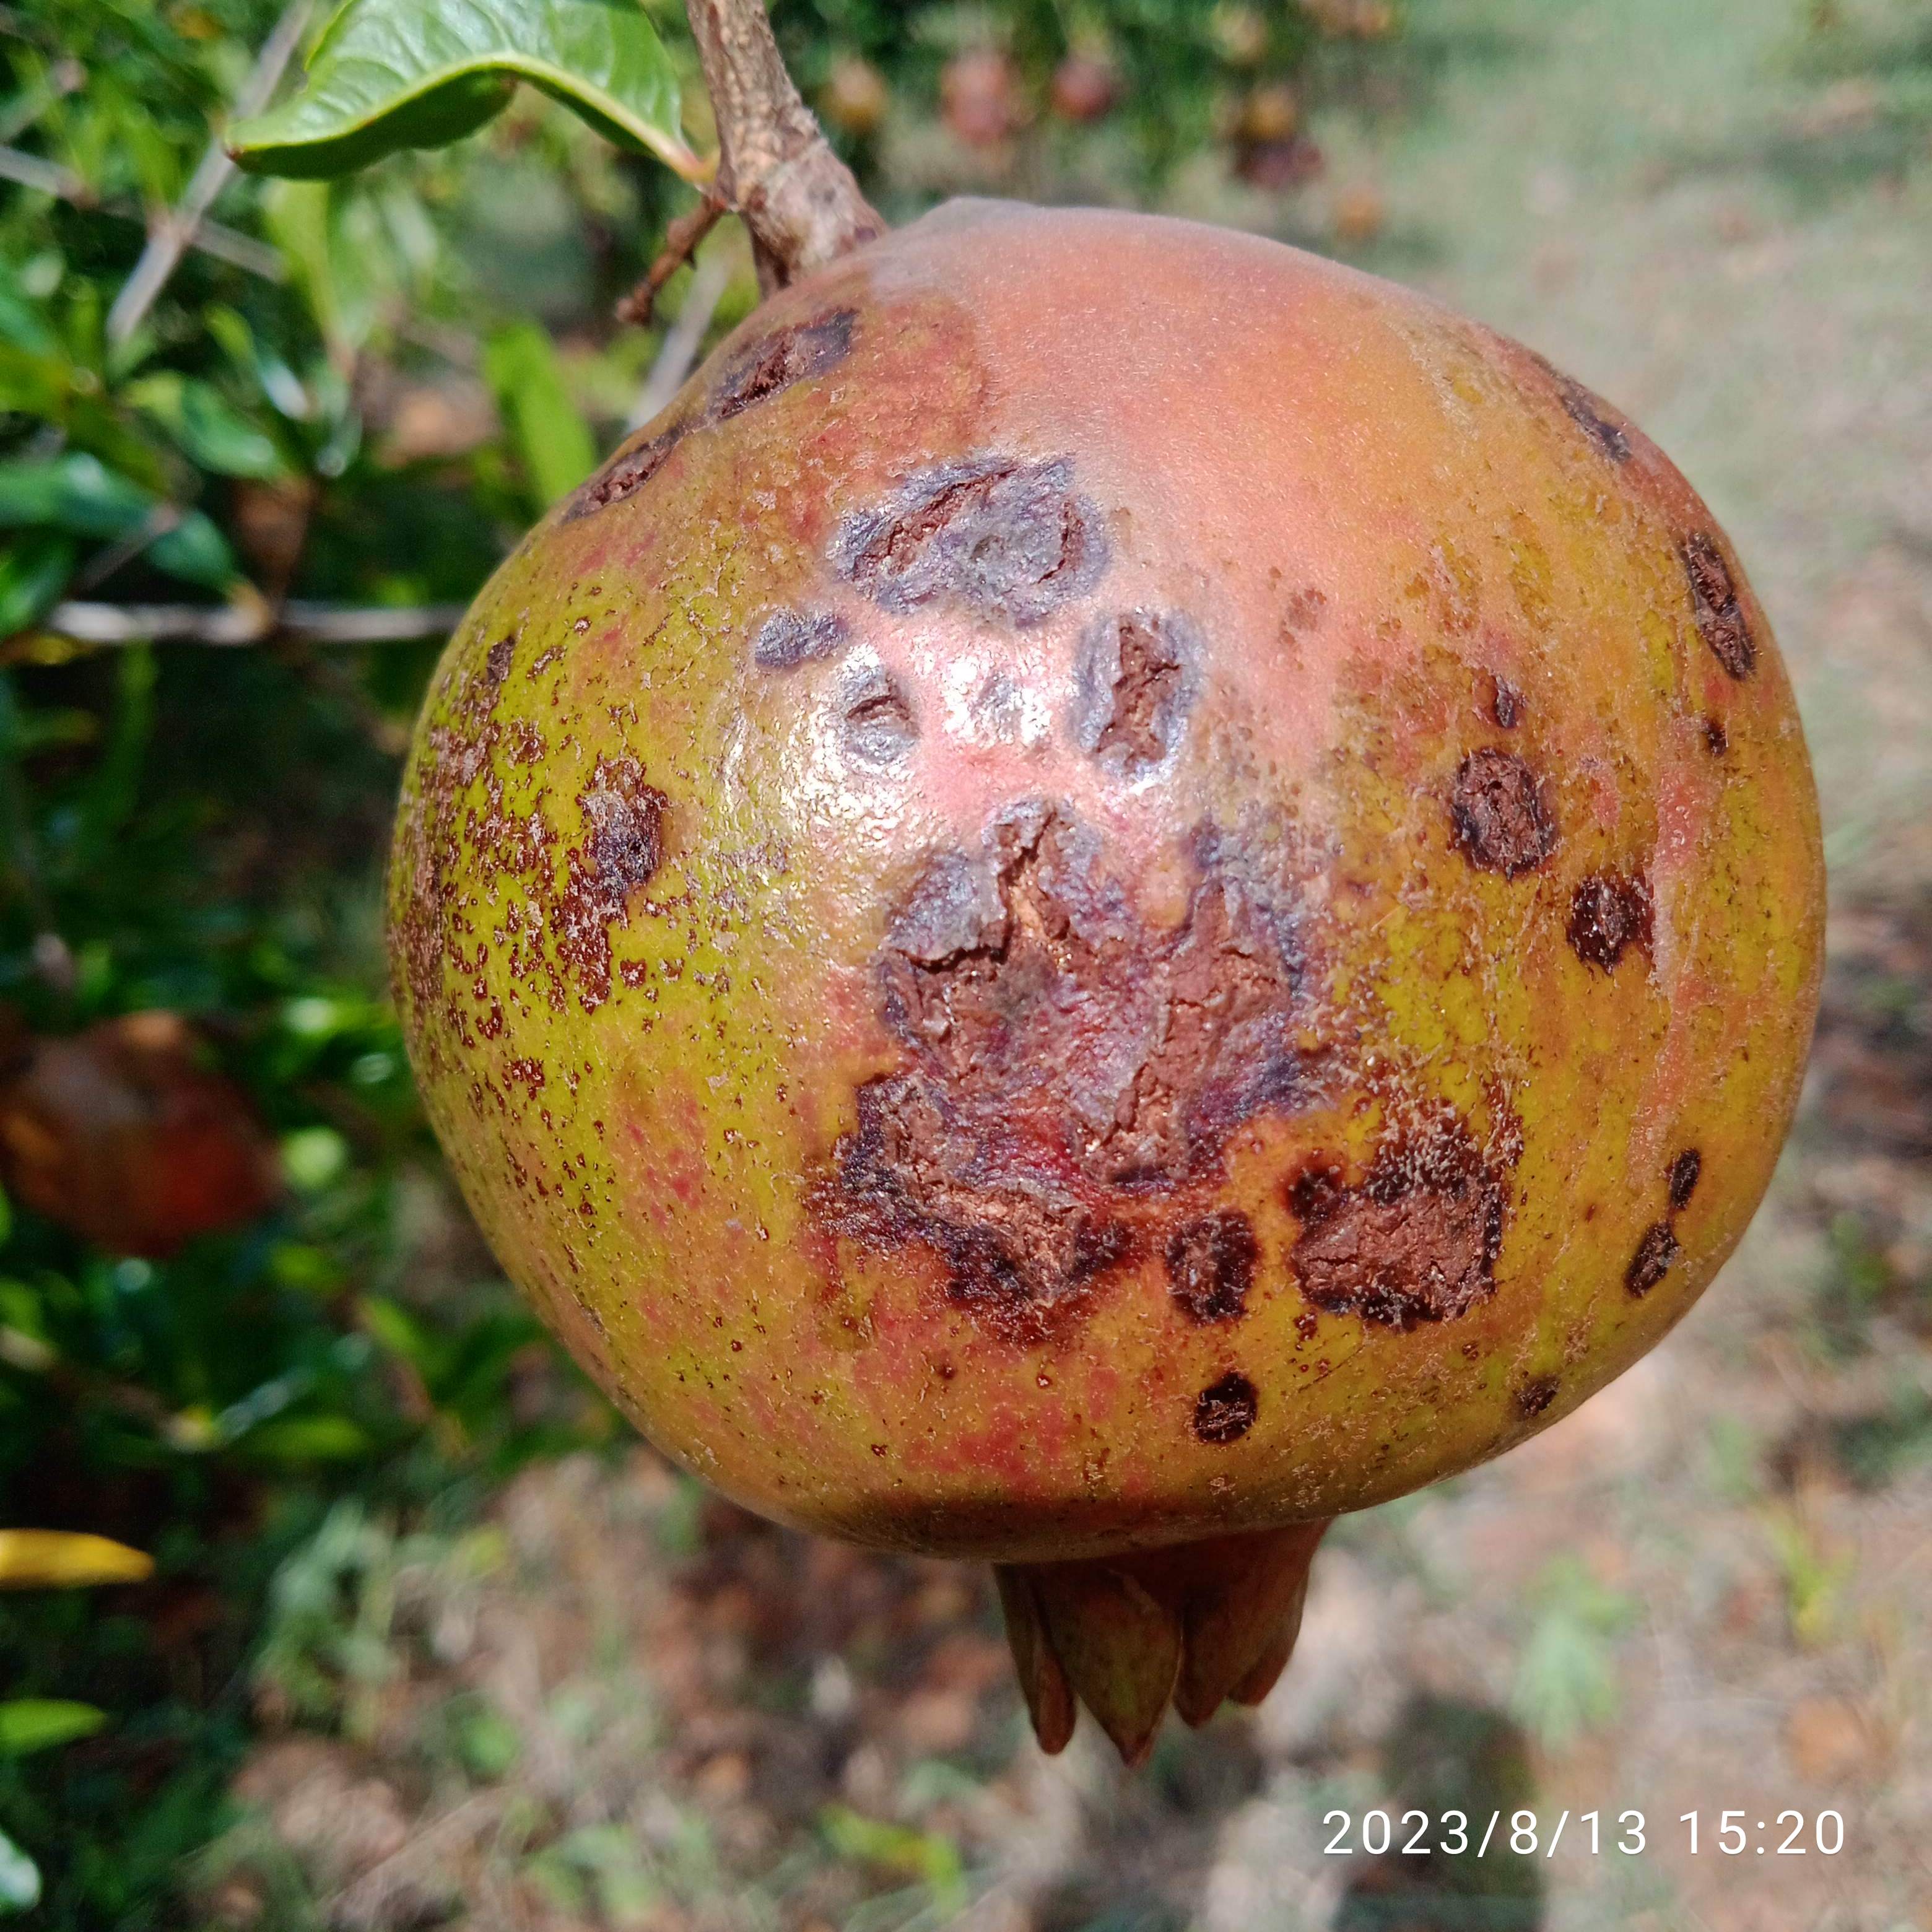
Label: Cercospora